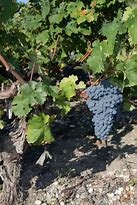
Label: grape